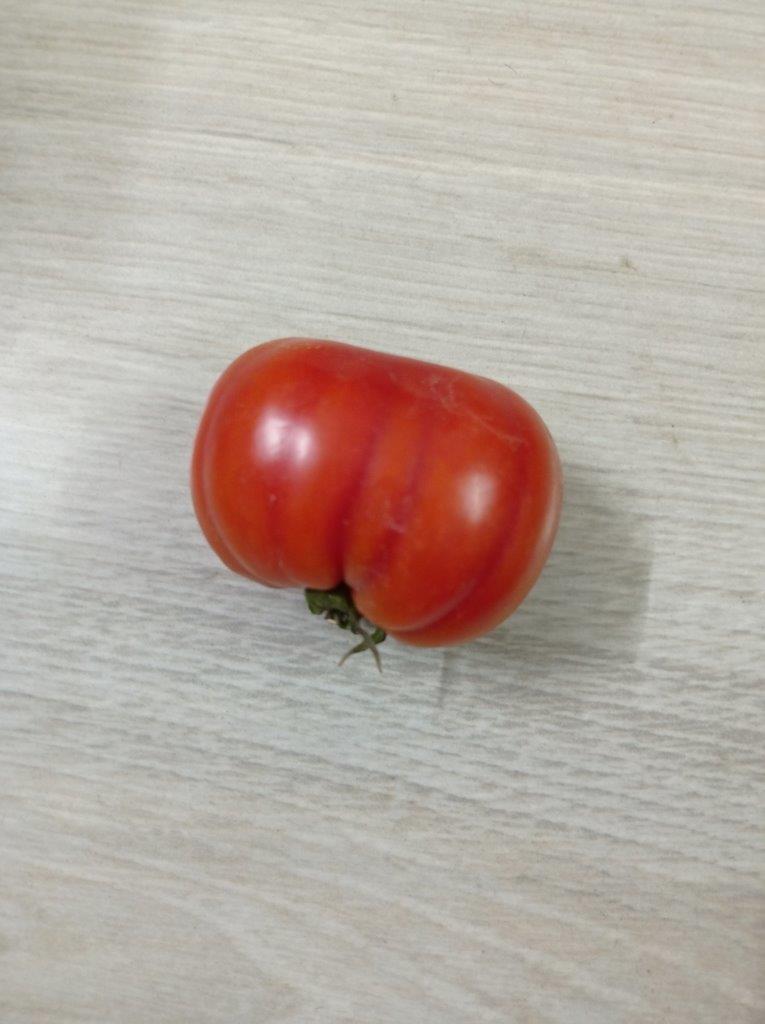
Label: Fresh